Mike Bibby

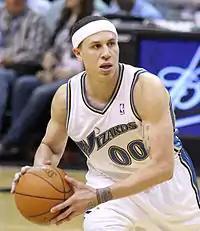
Bibby with the Wizards in February 2011

On February 23, 2011, Atlanta traded Bibby to the Washington Wizards, along with Jordan Crawford, Maurice Evans and a first-round pick in the 2011 draft, in exchange for Kirk Hinrich and Hilton Armstrong. On February 28, 2011, after playing two games for Washington, Bibby agreed to a contract buyout. He gave up his following year's entire $6.2 million salary in hopes of joining a contending team, such as the Los Angeles Lakers, Boston Celtics, San Antonio Spurs or Miami Heat, all of whom expressed interest in Bibby.